Ivan Pešić (handballer)

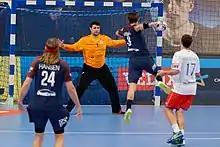
Sep. 24, 2017

Ivan Pešić (born 17 March 1989) is a Croatian handball goalkeeper for HBC Nantes.